International Indian School, Jeddah

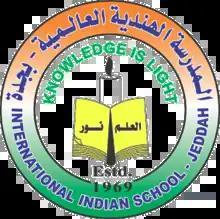
IISJ logo which was used until March 2022

On the encouragement of the local Indian community, Rafiuddin S. Fazulbhoy started the school on a small scale in 1969. It was then called "Embassy of India School, Jeddah". The construction of the present girls' section started in 1982 with the foundation stone laid by Indian Prime Minister Indira Gandhi and was completed in 1984. The construction of boys' section was started in 1992 and completed in 1994. As of 2011, the school teaches more than 12,000 students. Later on another building was added for KG Section in 2011 and yet another in 2016.